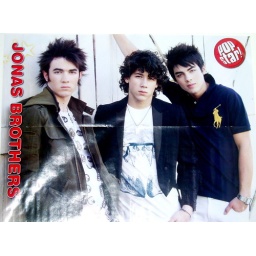
joe looks cute in a polo shirt